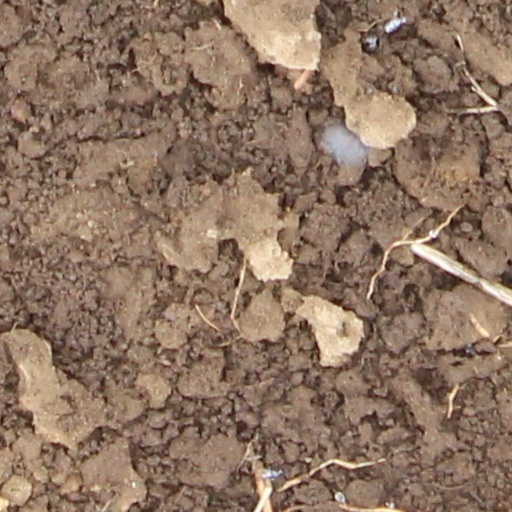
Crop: wheat